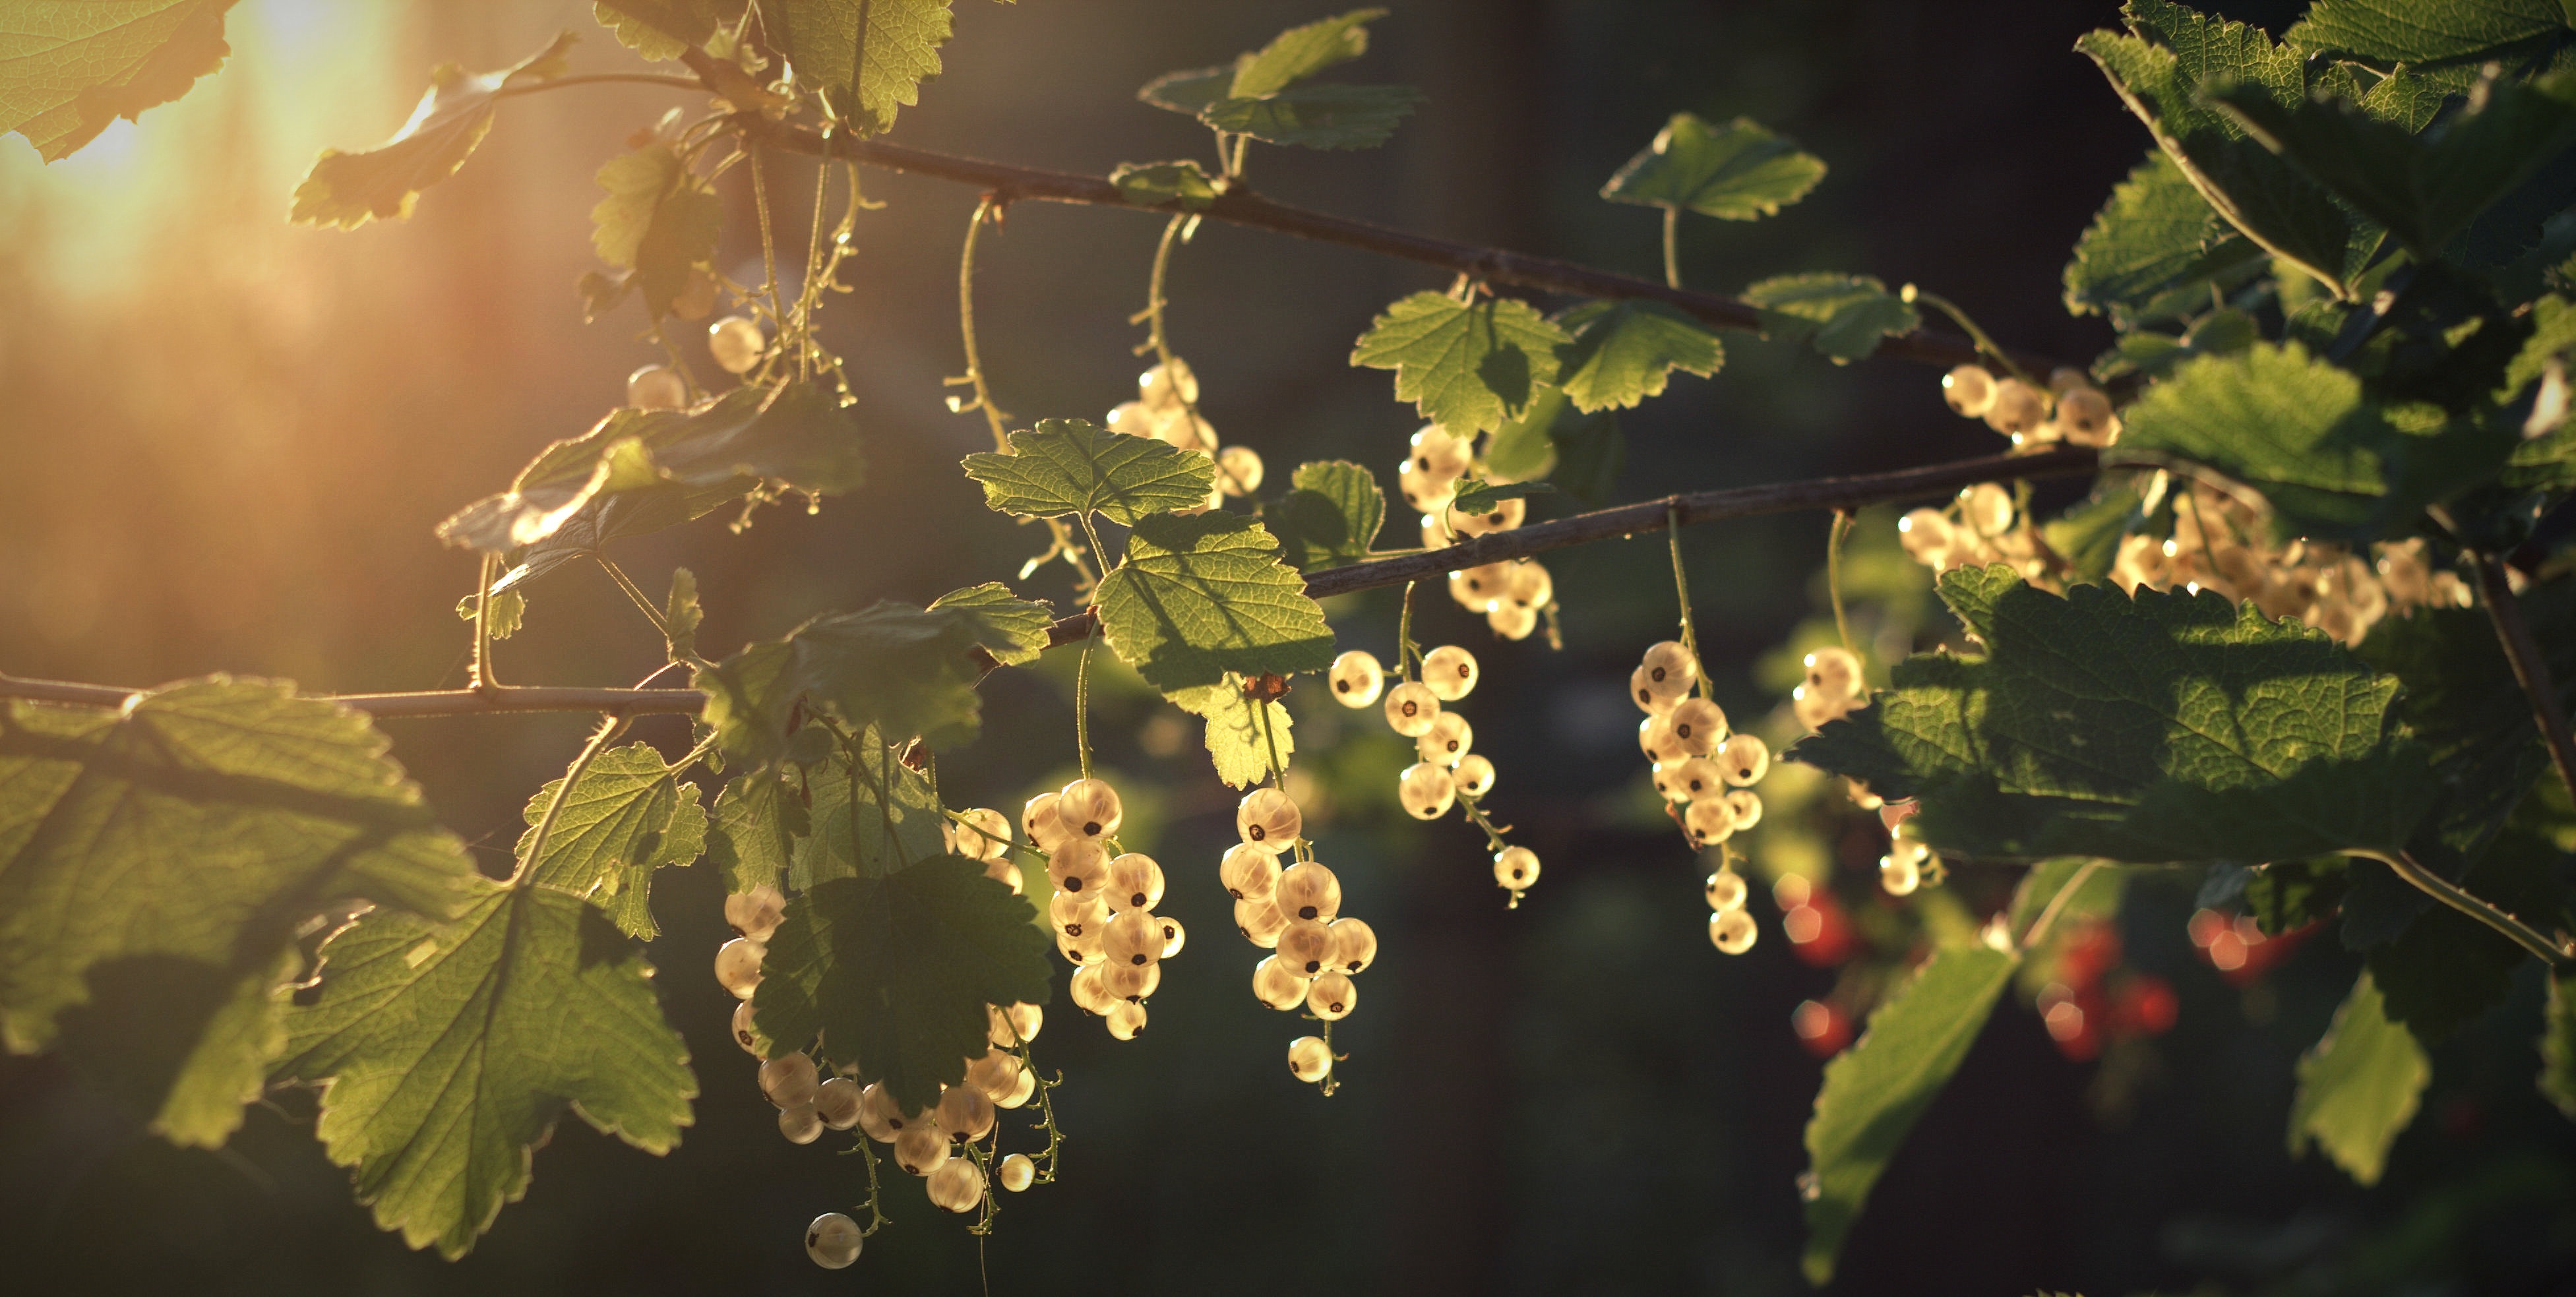
tree, nature, branch, blossom, light, plant, sun, fruit, sunlight, leaf, flower, summer, ripe, bush, green, produce, autumn, botany, garden, flora, season, berries, fruits, sour, back light, macro photography, flowering plant, currants, woody plant, land plant